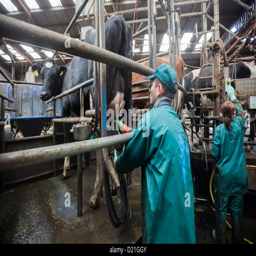
cattle being milked at a large scale dairy farm